Ben Jordan: Paranormal Investigator

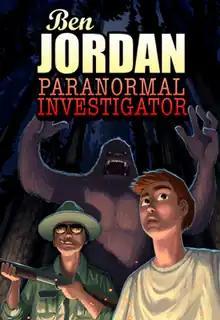
Cover art for "Ben Jordan: Paranormal Investigator"

Ben Jordan: Paranormal Investigator is a freeware episodic point-and-click adventure video game for Microsoft Windows developed by Francisco Gonzalez of Grundislav Games. The game consists of eight individual episodes, or cases, with an overarching plot connecting them together. The game has won numerous Adventure Game Studio Awards, including a 2005 AGS Award for "Best Gameplay".